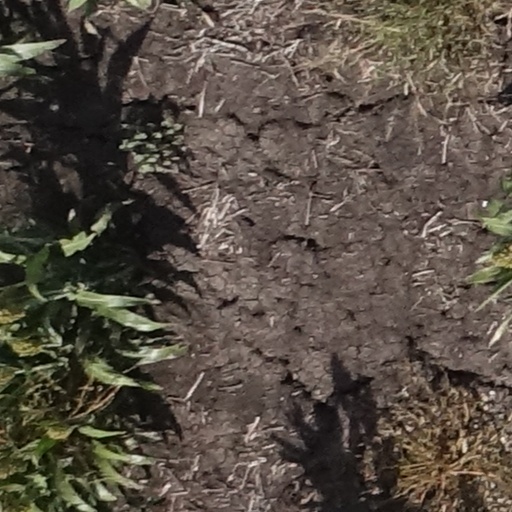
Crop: sorghum